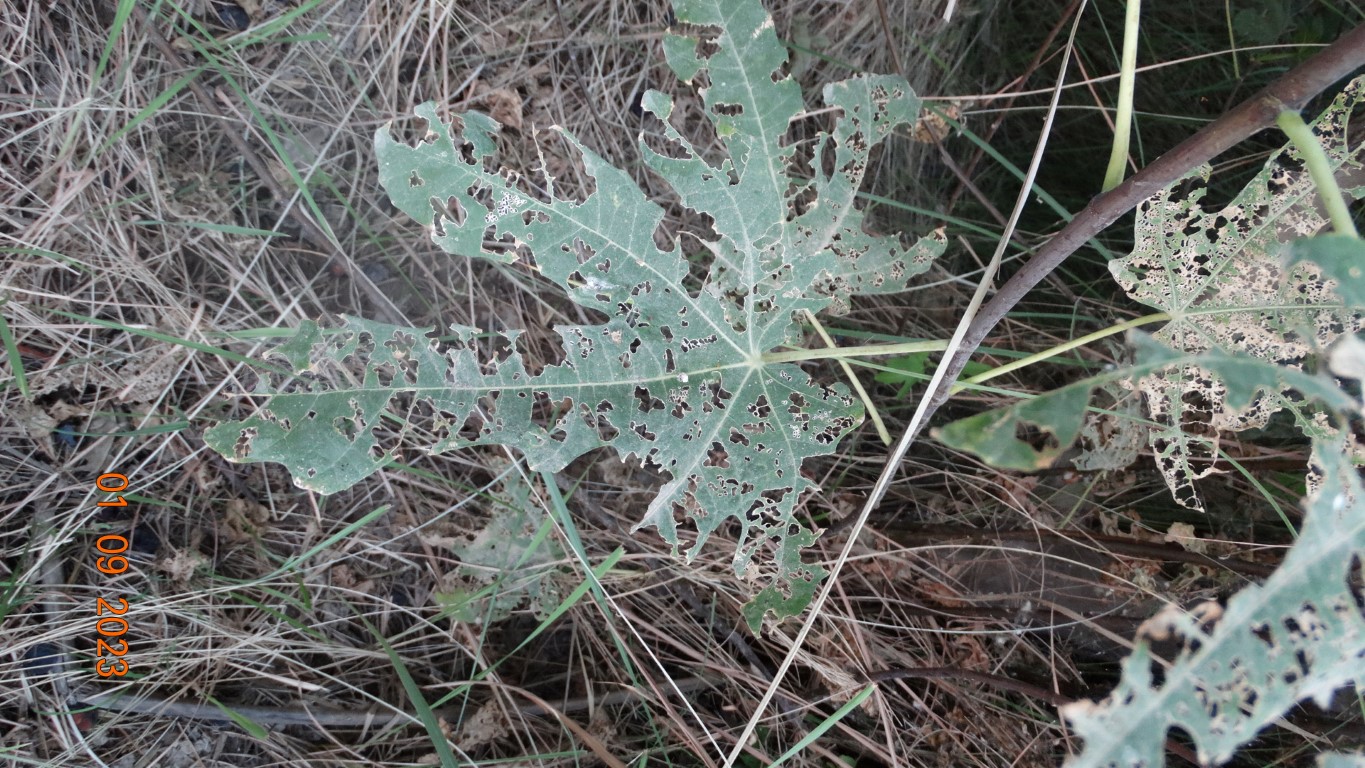
Label: infected